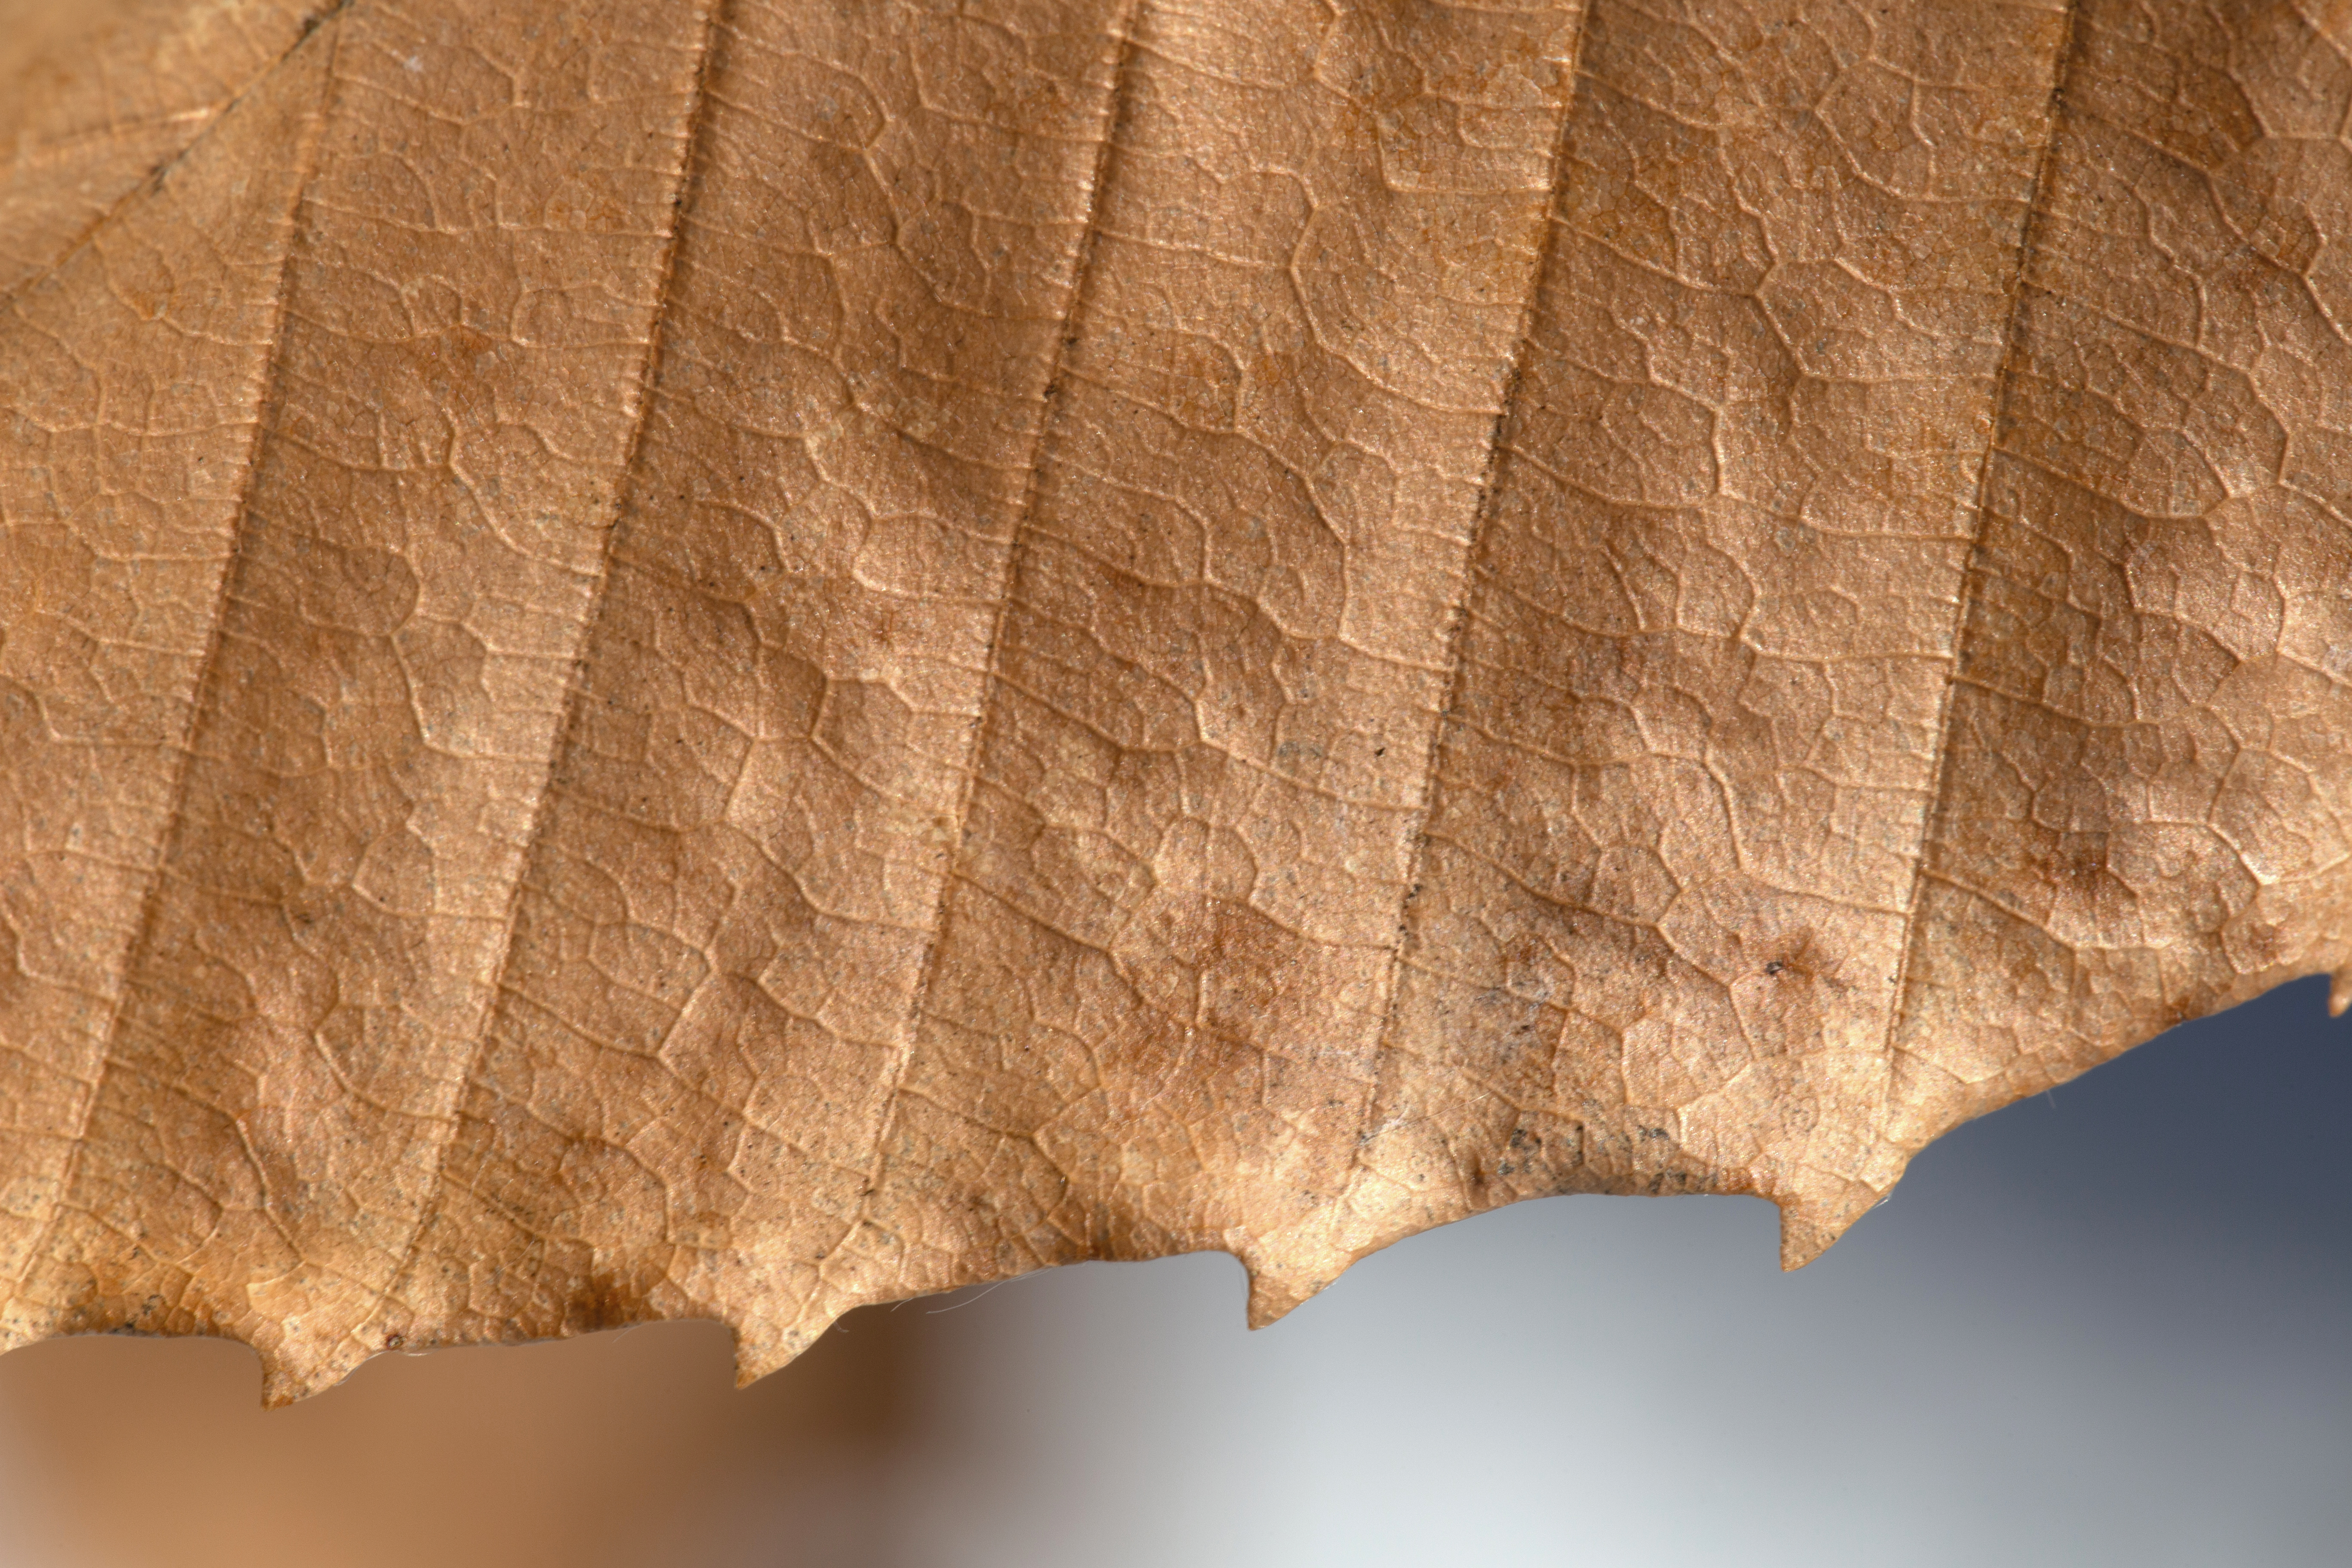
leaf, brown, beige, wood